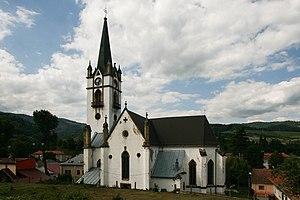
Église luthérienne de Dobšiná, Slovaquie.